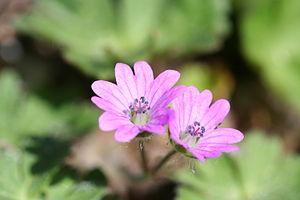
Geranium est un genre de plantes herbacées sauvages de la famille des Geraniaceae.